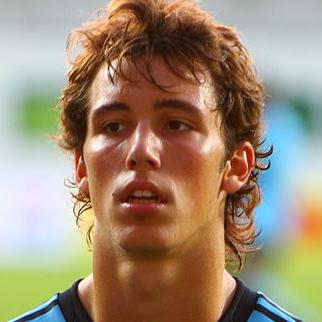
Age: 16